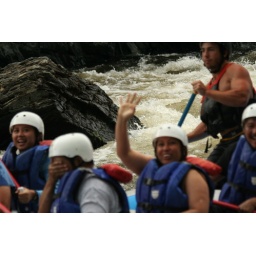
white water rafting in wisconsin